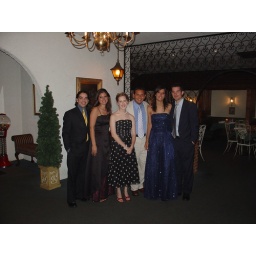
I'm in the middle in the black dress. We went to a ball together.